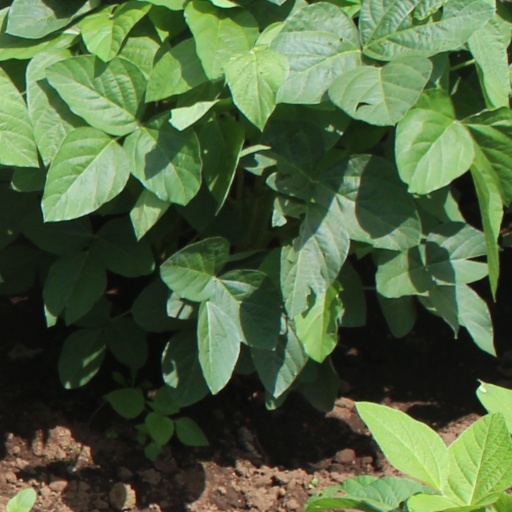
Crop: soybean